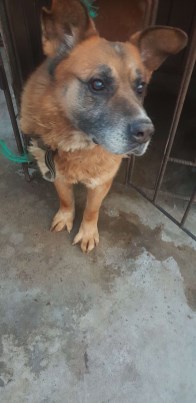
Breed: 3336-n000121-chinese_rural_dog